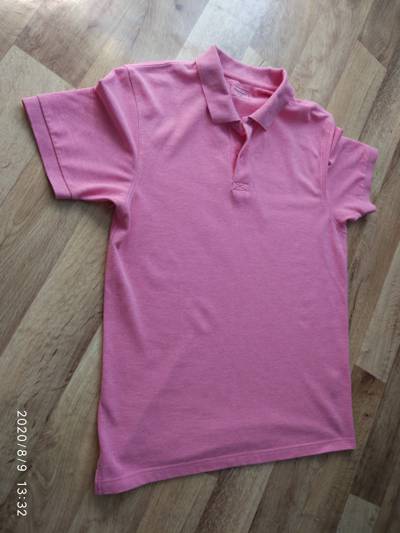
Waste category: clothes